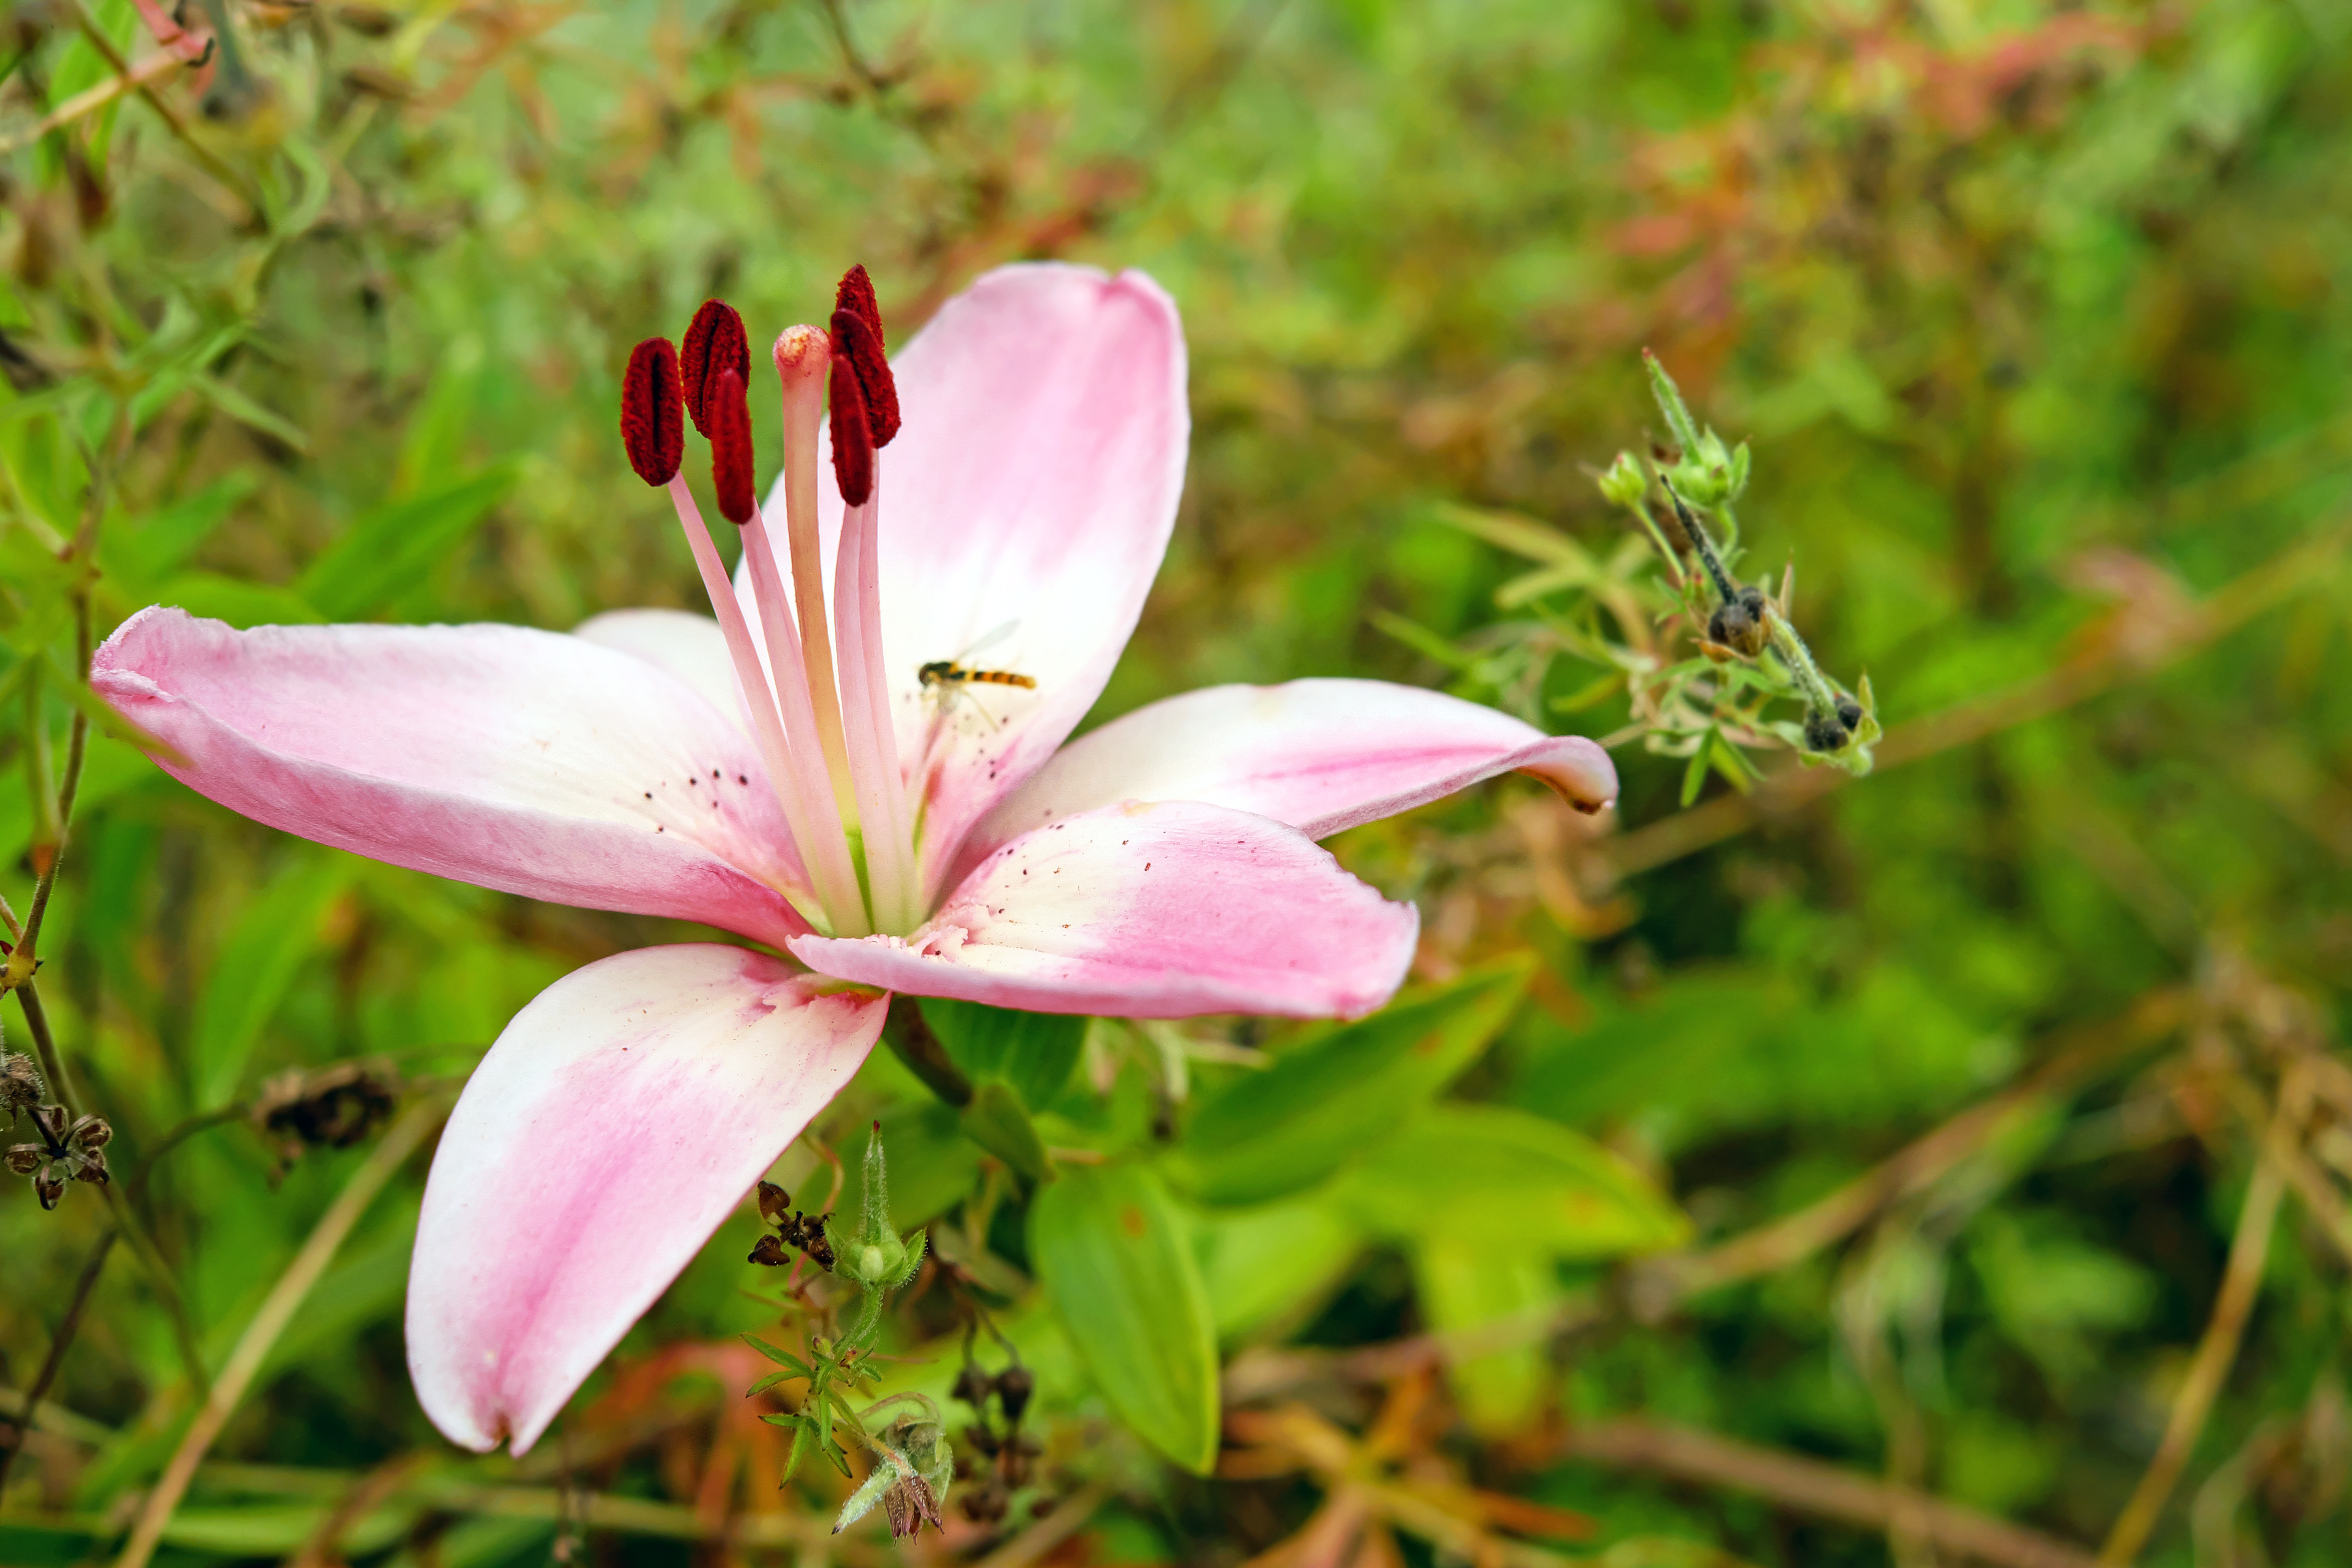
blossom, plant, flower, petal, bloom, botany, flora, wildflower, flowers, shrub, lily, macro photography, flowering plant, land plant, fawn lily